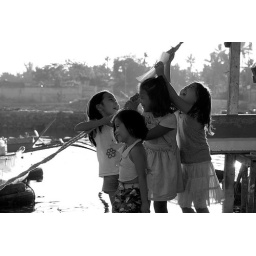
these girls were just playing by the river